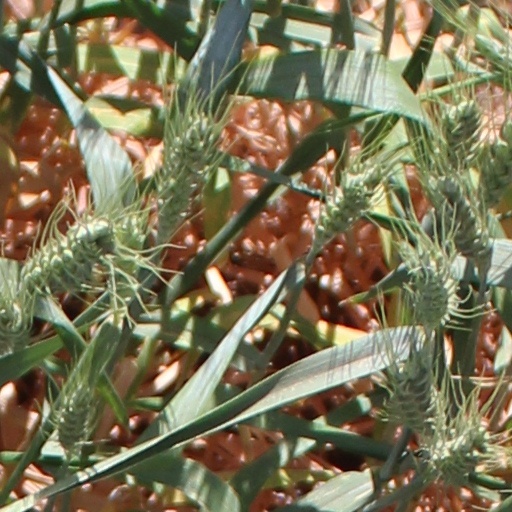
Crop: wheat